1989 Moldovan civil unrest

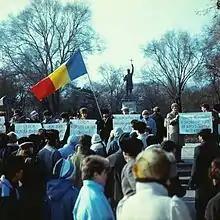

The 1989 civil unrest in Moldavia began on November 7, 1989, in Chișinău, in the Moldavian SSR, and continued on November 10, when protesters burned down the headquarters of the Ministry of Internal Affairs (led by Vladimir Voronin). Festivals on 7 November 1989 commemorating the October Revolution and 10 November celebrating the Soviet police force offered excellent opportunities for oppositionists to challenge authorities in highly visible settings and disrupt events of premiere importance to the Soviet regime. During the former event, protesters interrupted a military parade involving troops of the Chișinău Garrison on Victory Square (now Great National Assembly Square), which forced the military to cancel the mobile column planned that day.